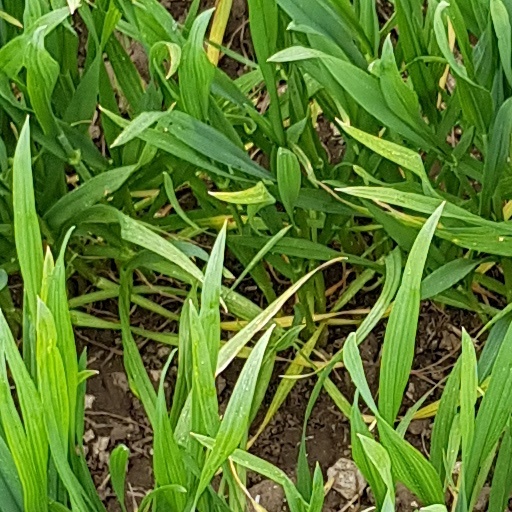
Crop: wheat